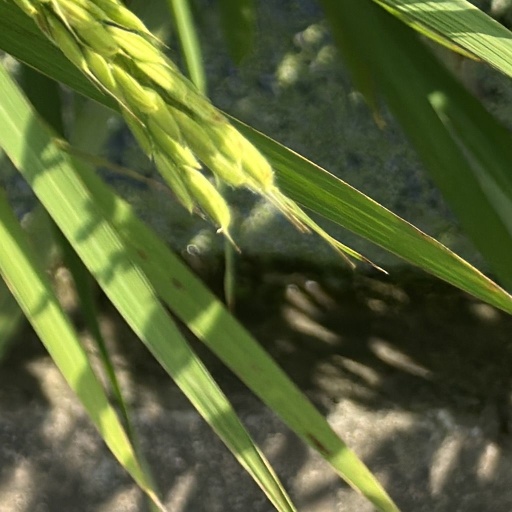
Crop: rice